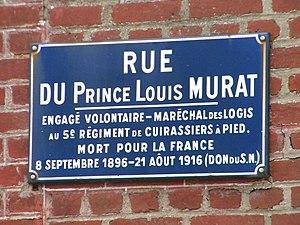
rue Murat
Louis Marie Joachim Napoléon Michel Murat, prince Murat, né le 8 septembre 1896 à Rocquencourt, est mort pour la France le 21 août 1916 à Lihons.